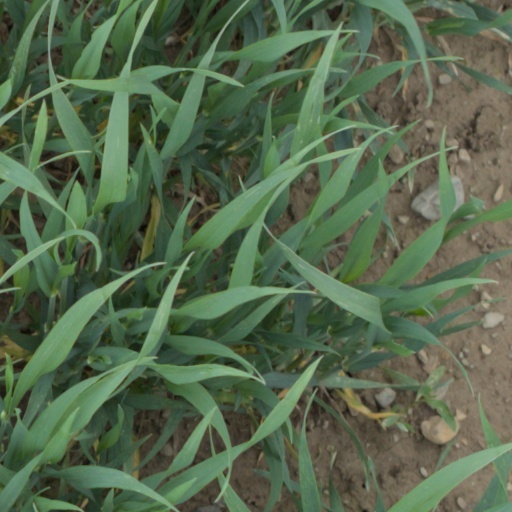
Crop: wheat